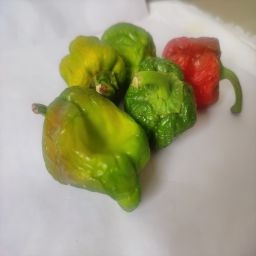
Crop: Bell Pepper
Quality: Old